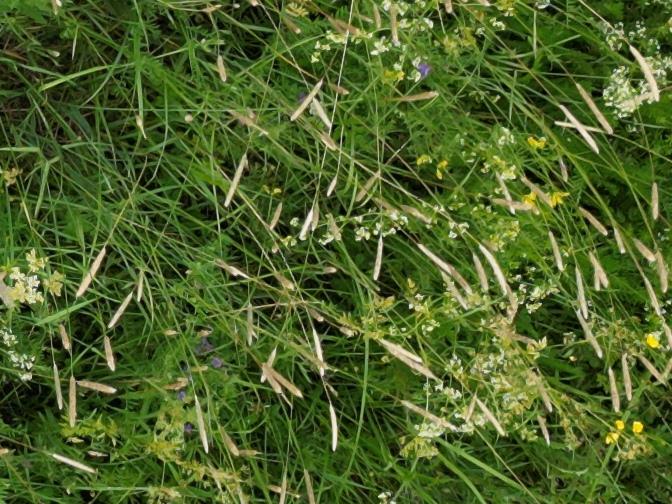
Flowers visible: yarrow flowers, yarrow flowers, yarrow flowers, yarrow flowers, yarrow flowers